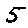
Label: 5